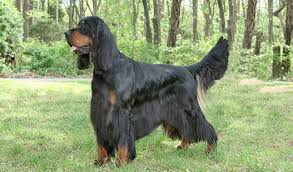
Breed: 228-n000085-Gordon_setter